Reliant Robin

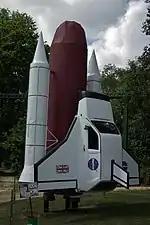
A replica of the Reliant Robin Space Shuttle used in Top Gear

On 18 February 2007 episode of "Top Gear" (series 9, episode 4), a Reliant Robin was used by Richard Hammond and James May in an attempt to modify a normal K-reg Robin into a reusable Space Shuttle. The booster rockets separated cleanly, but the fuel tank did not detach, and the Robin exploded on touchdown.